Readville Race Track

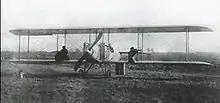
Sturtevant A-3 Battleplane Dec 12, 1915

The B. F. Sturtevant Company's Hyde Park factory was nearby, across the railroad tracks. Sturtevant's success had allowed them to expand in other areas. Led by B. F. Sturtevant's son-in-law Eugene "Noble" Foss, on December 12, 1915 the newly formed Sturtevant Aeroplane Company tested its new A-3 Battleplane prototype next door on the Readville field, becoming the first American airplane engineered specifically for air combat. Designed by Grover C. Loening, most recently the Army’s aeronautical engineer at San Diego and hired by Sturtevant, the A-3 featured a water cooled 140 hp. Sturtevant V-8 engine with two removable 8’ X 2.5’ nacelles positioned mid-wing for machine gunners to fire outside the propeller arc. The concept plane was piloted by Lt. Byron Jones. Remarkably, the Army and Navy had no specific interest in a combat aircraft at the time. So although it was the first of its kind in America, there was no demand or funds to purchase any airplane other than for observation and training.